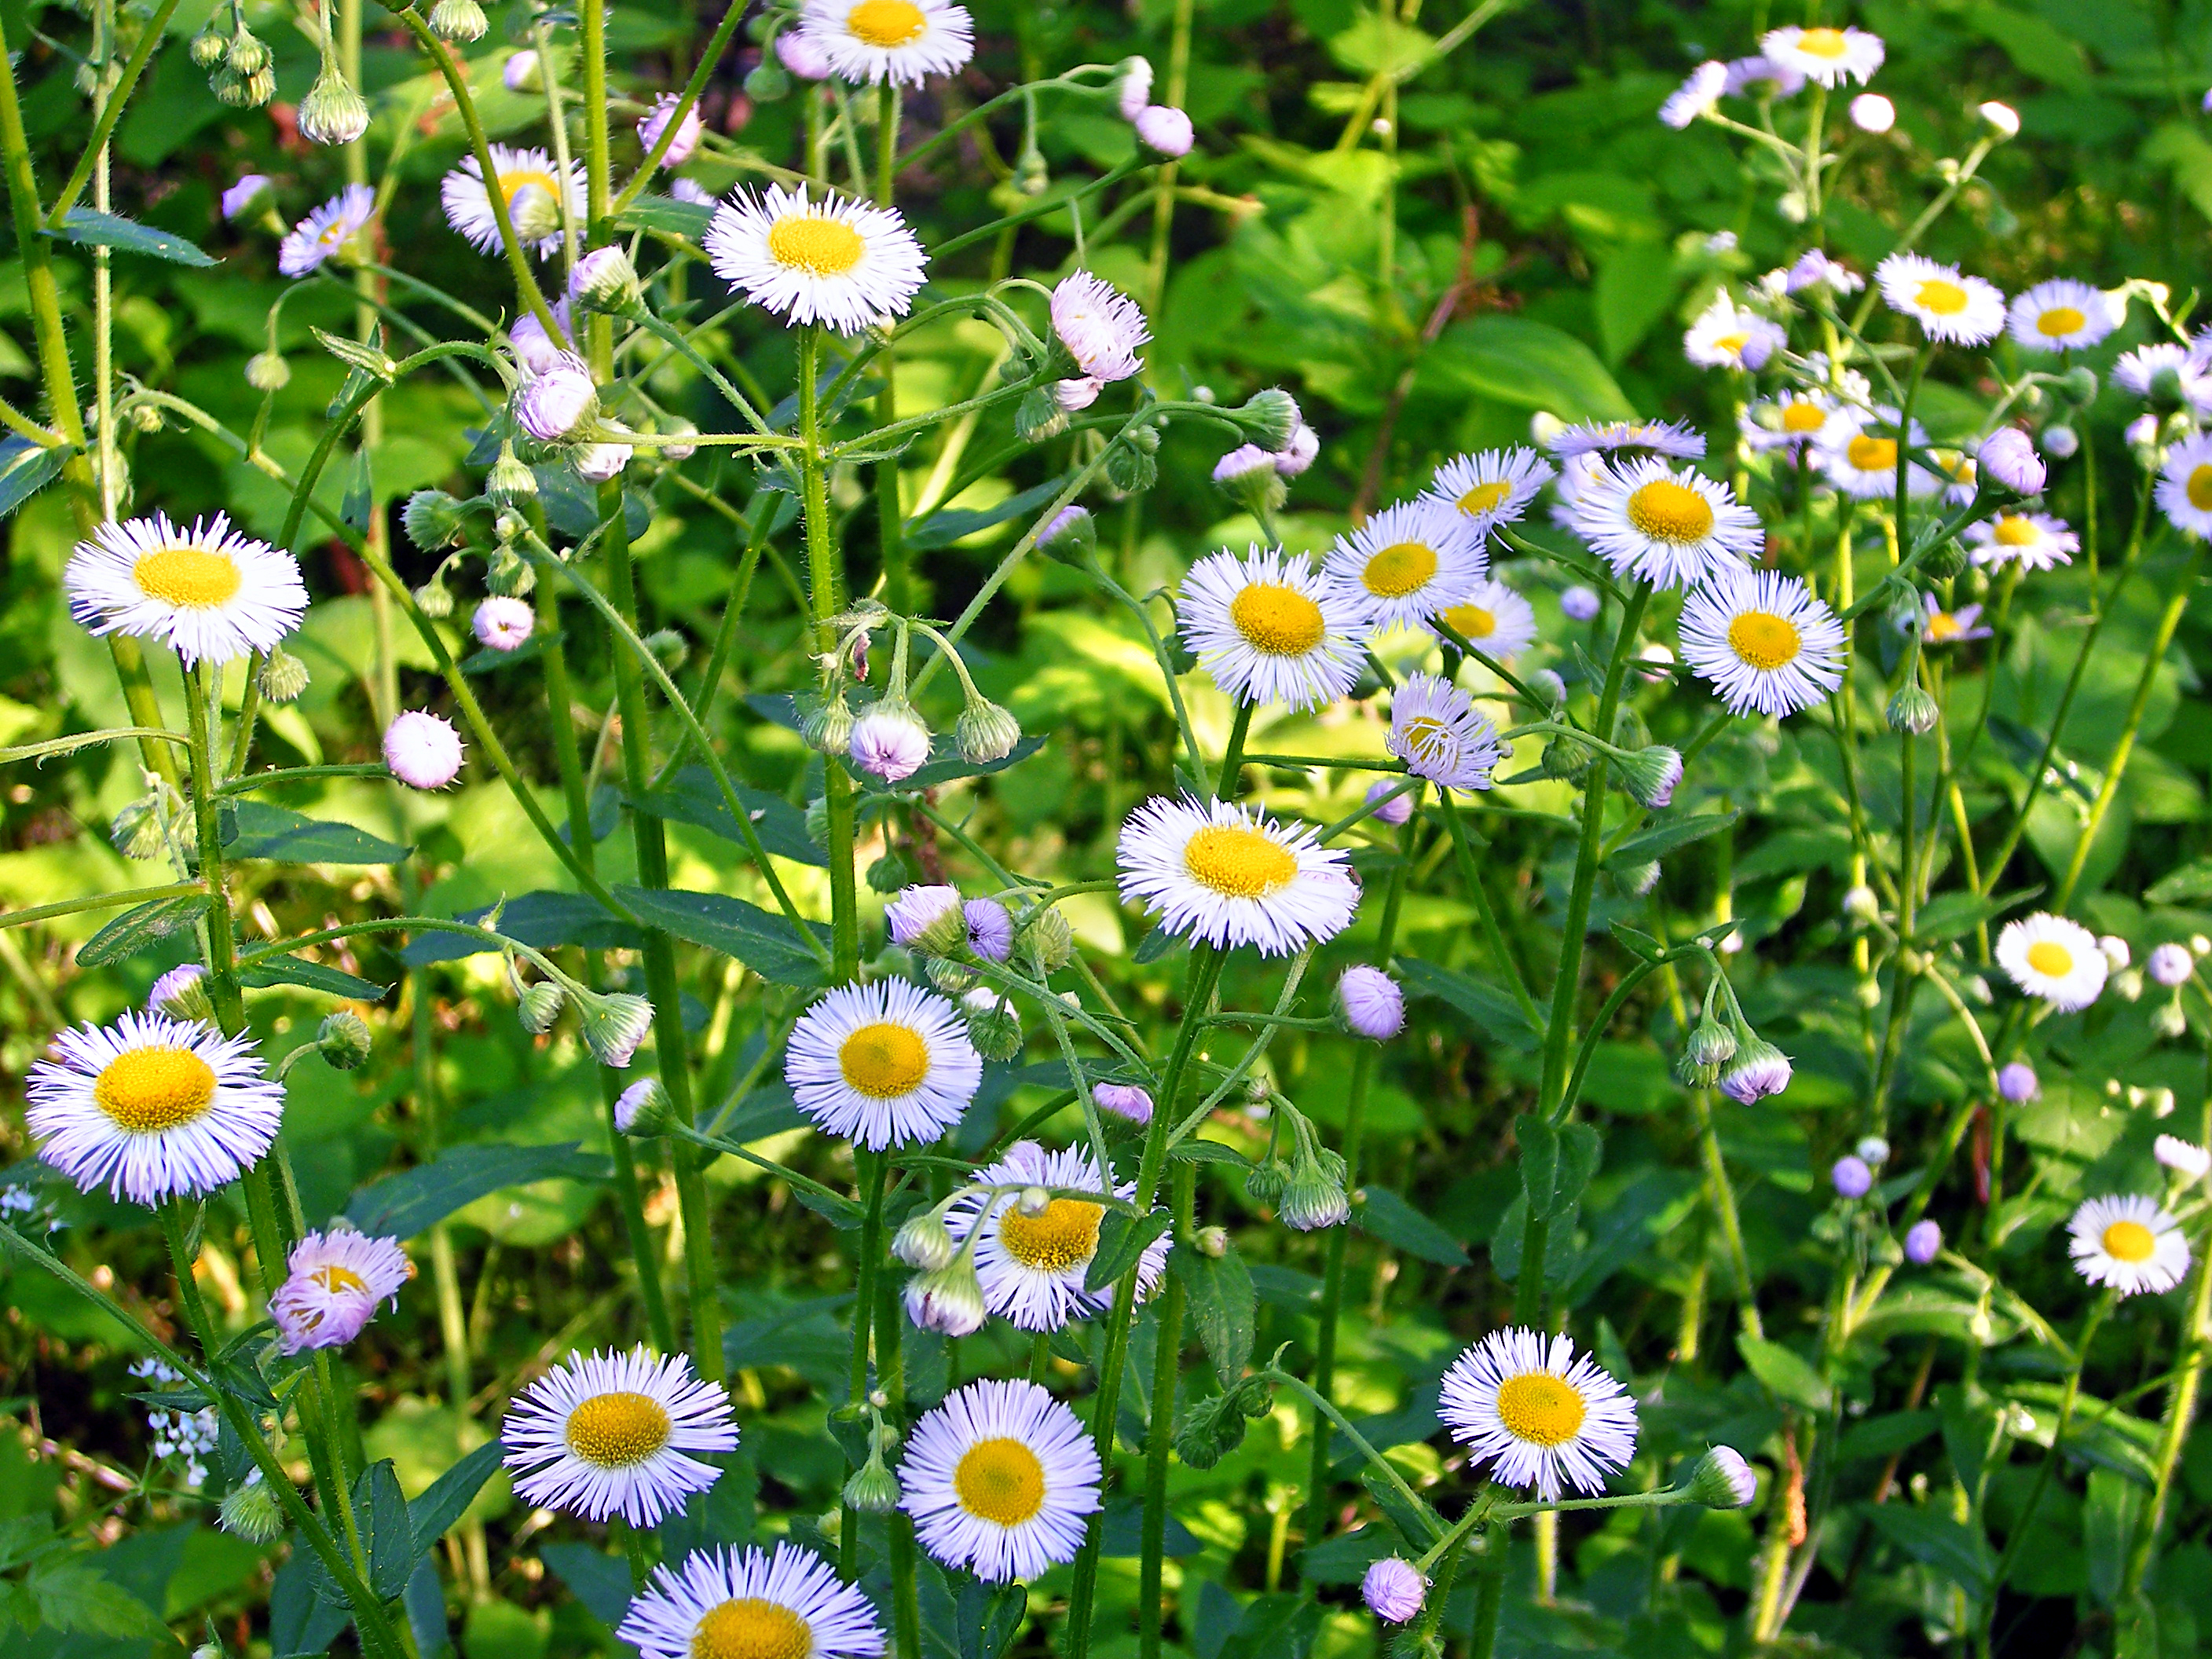
nature, plant, hiking, field, lawn, meadow, flower, daisy, spring, herb, botany, flora, plants, wildflower, flowers, creativecommons, vegetation, wildflowers, pennsylvania, lehighvalley, northamptoncounty, daisyfleabane, erigeron, martinscreekpreserve, flowering plant, daisy family, oxeye daisy, annual plant, land plant, chamaemelum nobile, marguerite daisy, tanacetum parthenium